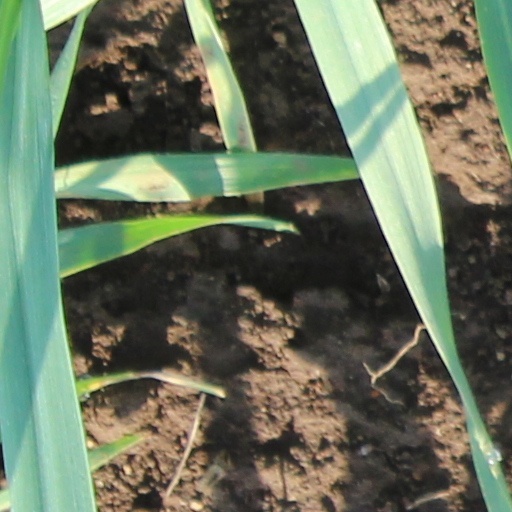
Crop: wheat